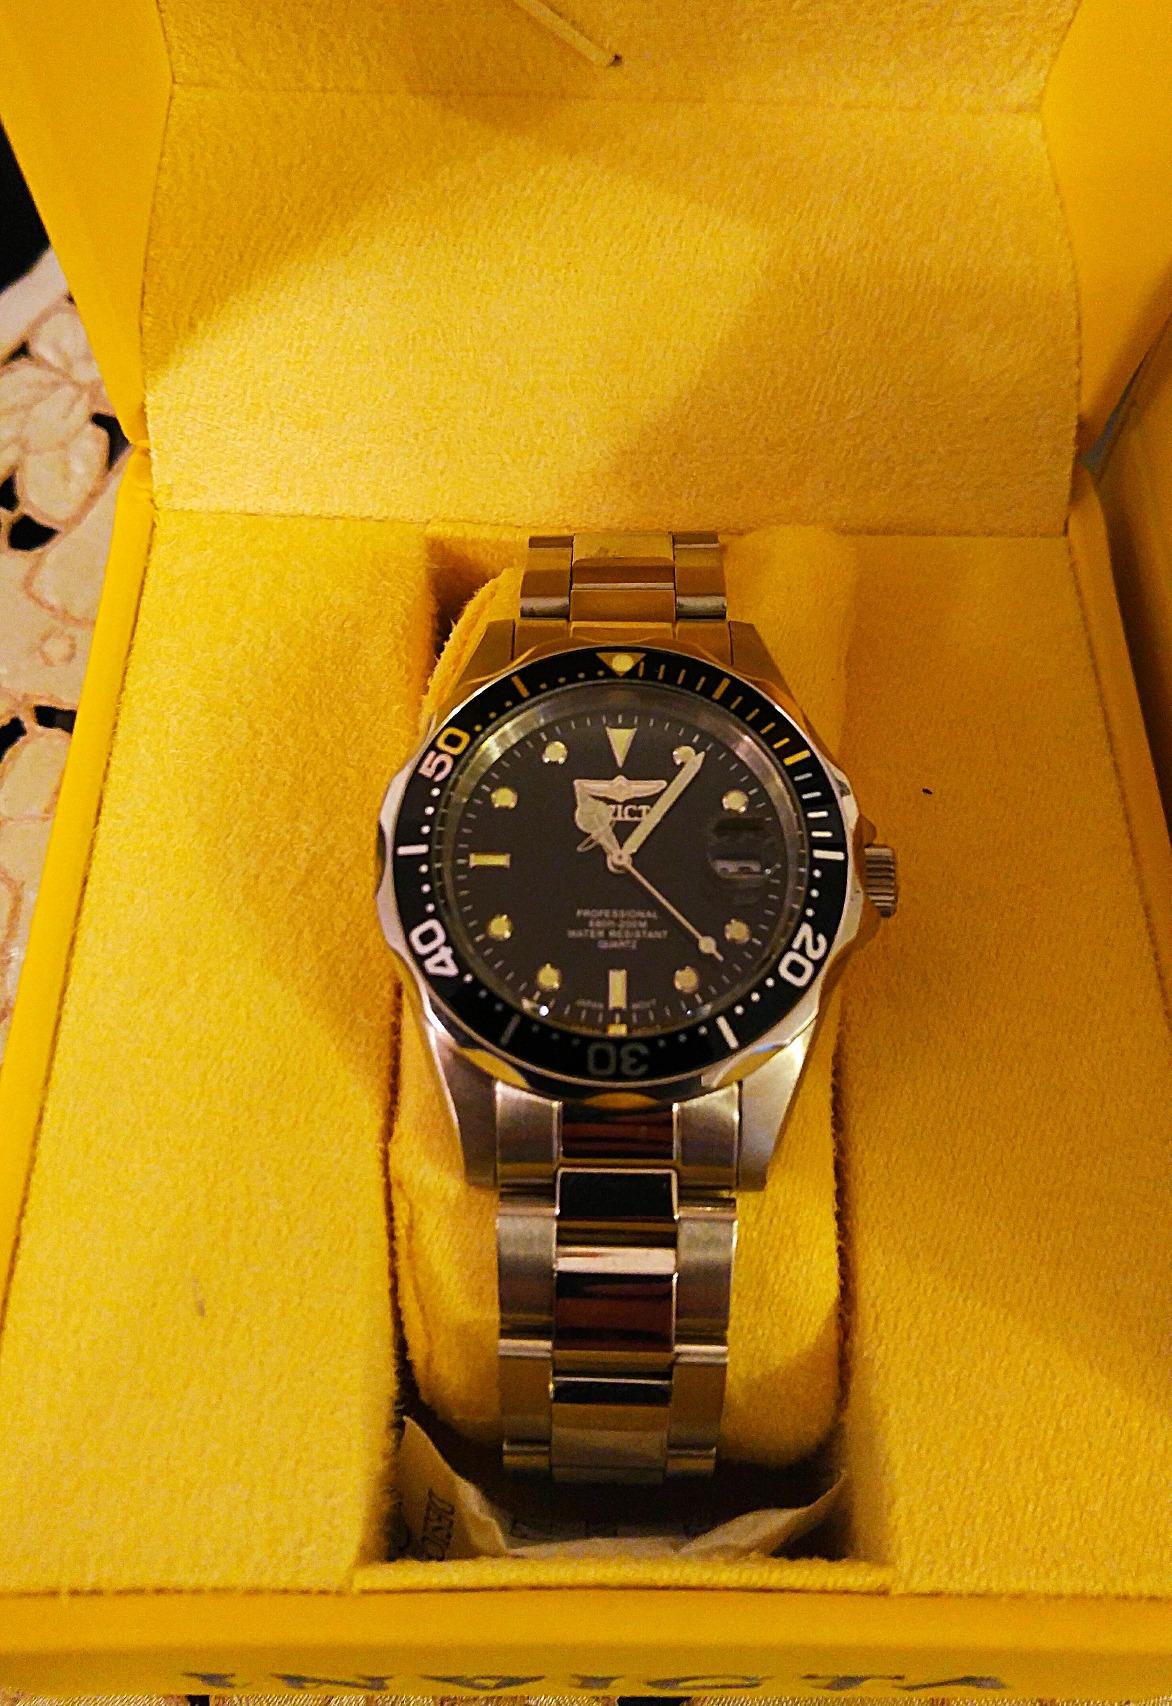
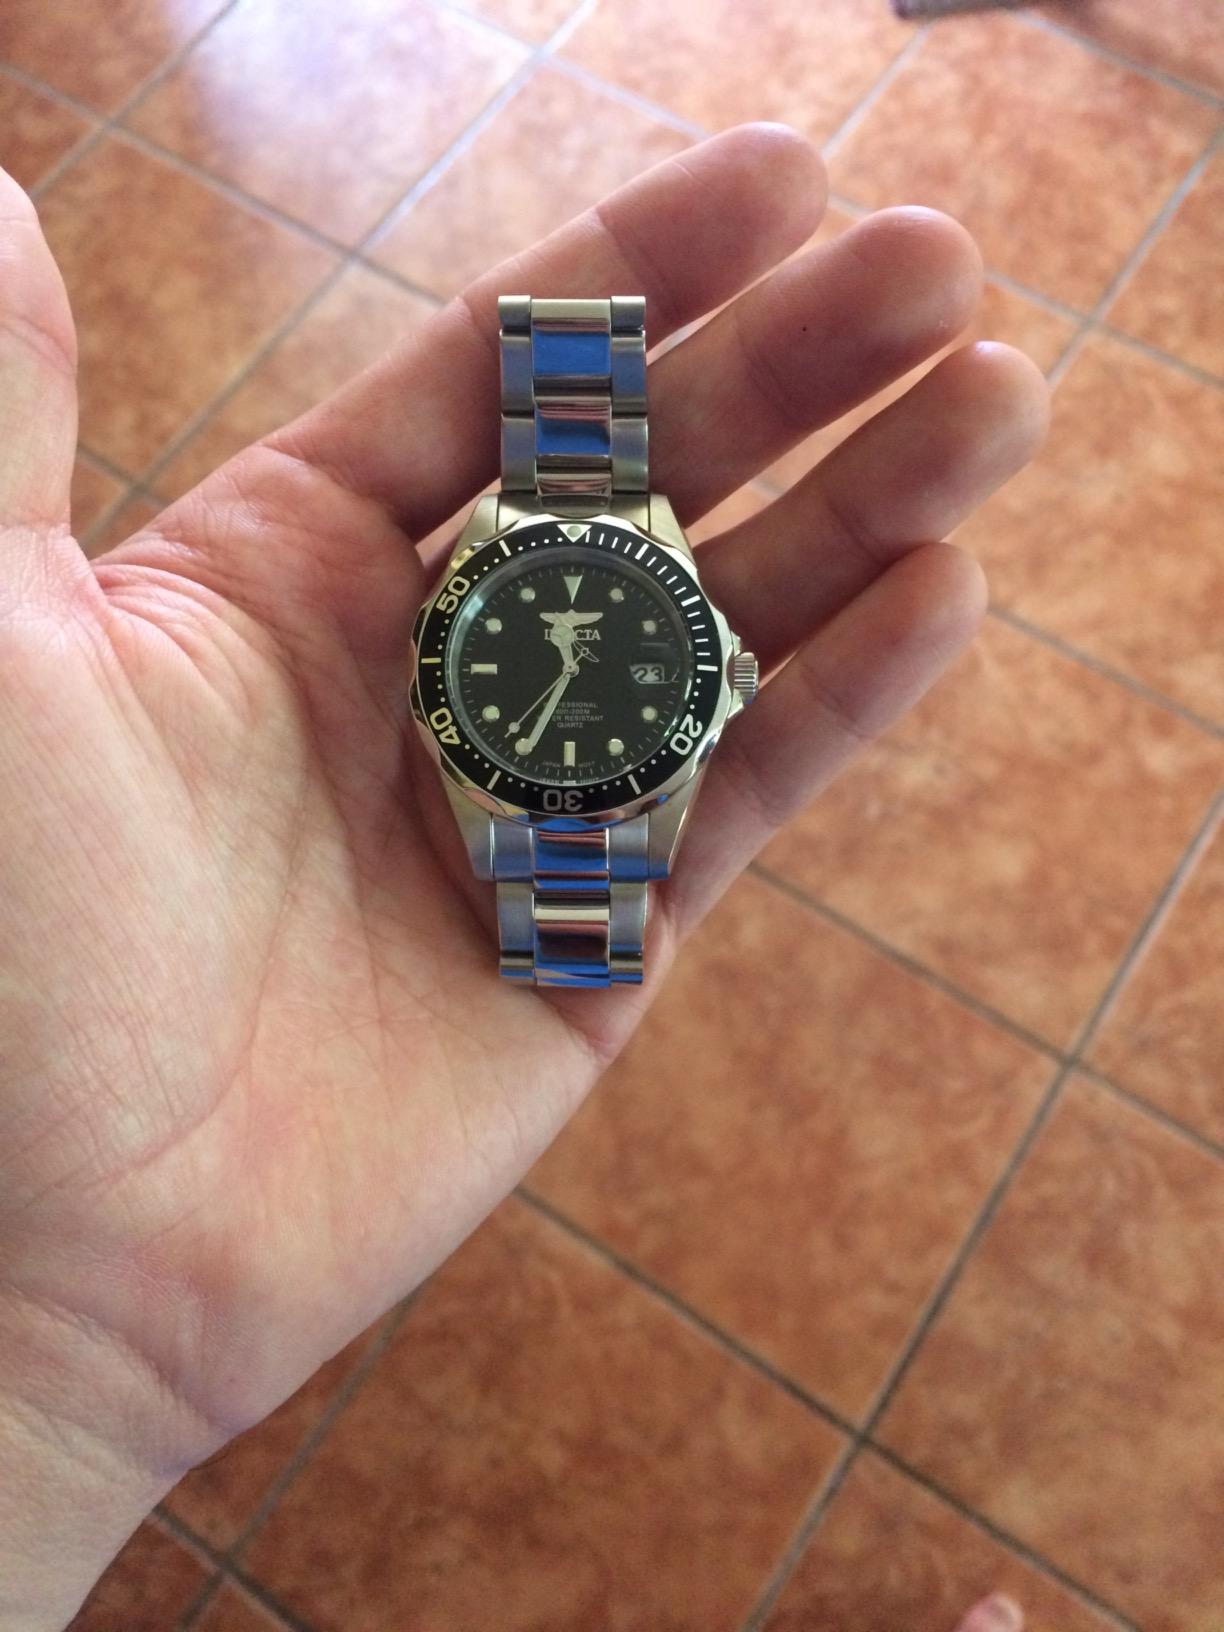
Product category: accessories_watch
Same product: yes